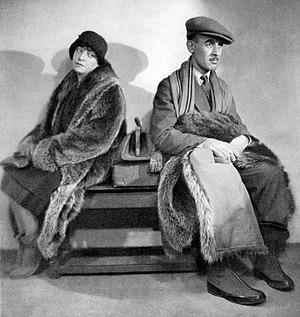
Lucile Russell Webster, née le 6 février 1888 à Pasadena et morte le 18 mai 1947 à Brentwood, est une actrice américaine, connue comme Lucile Gleason.